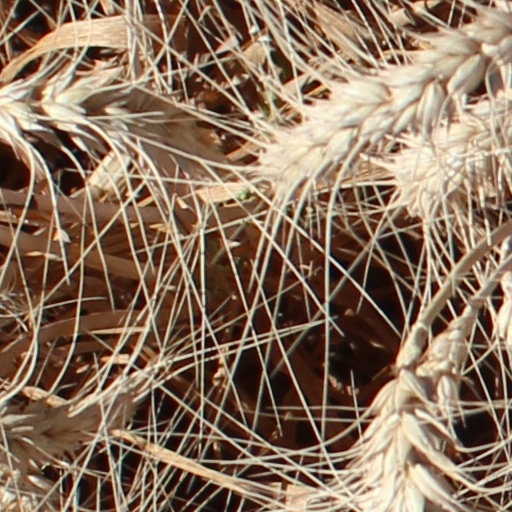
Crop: wheat